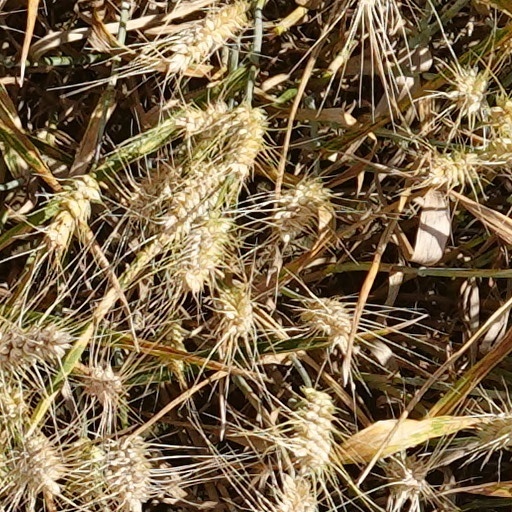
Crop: wheat